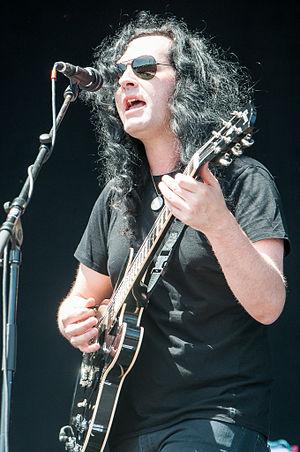
The Pretty Reckless est un groupe de rock alternatif américain, originaire de New York. Formé en 2009 par Taylor Momsen, il est composé de Ben Phillips à la guitare, Mark Damon à la basse, Jamie Perkins à la batterie ainsi que Taylor Momsen au chant. En date, le groupe compte trois albums : Light Me Up en 2010, Going to Hell en 2014 et Who you Selling For en 2016.